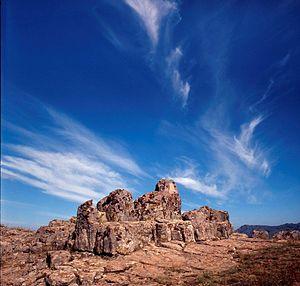
Le Patrimoine culturel de la Macédoine du Nord est constitué par l'ensemble des sites, documents et traditions de la Macédoine du Nord qui sont protégés par la loi sur la protection du patrimoine. Il est géré, protégé et mis en valeur par le Conseil national de la Protection du Patrimoine, un organe du Ministère de la Culture.
L'histoire de la Macédoine du Nord, petit État du sud des Balkans, commence, au sens strict, lors de son indépendance vis-à-vis de la République fédérative socialiste de Yougoslavie en 1991. Dans un sens plus large, l'histoire de la « Macédoine », dont traite le présent article, concerne un ensemble géographique et historique bien plus vaste, habité par de nombreux peuples au cours du temps. Le territoire ainsi désigné a maintes fois changé de forme et fut inclus dans divers États successifs. La république actuelle n'occupe que le tiers du royaume antique. Elle regroupe la majorité des Slaves macédoniens, parlant une langue slave, également présente en Bulgarie du sud-ouest et en Grèce du nord, et linguistiquement proche du bulgare. La République de Macédoine du Nord abrite aussi des minorités albanaises, valaques et tsiganes.
Cet article recense les sites inscrits au patrimoine mondial en Macédoine du Nord.
Kokino est un site archéologique et un observatoire astronomique datant de l'âge du bronze. Il se trouve près du village de Kokino, dans la municipalité de Staro Nagoritchane, dans le nord-est de la Macédoine du Nord.